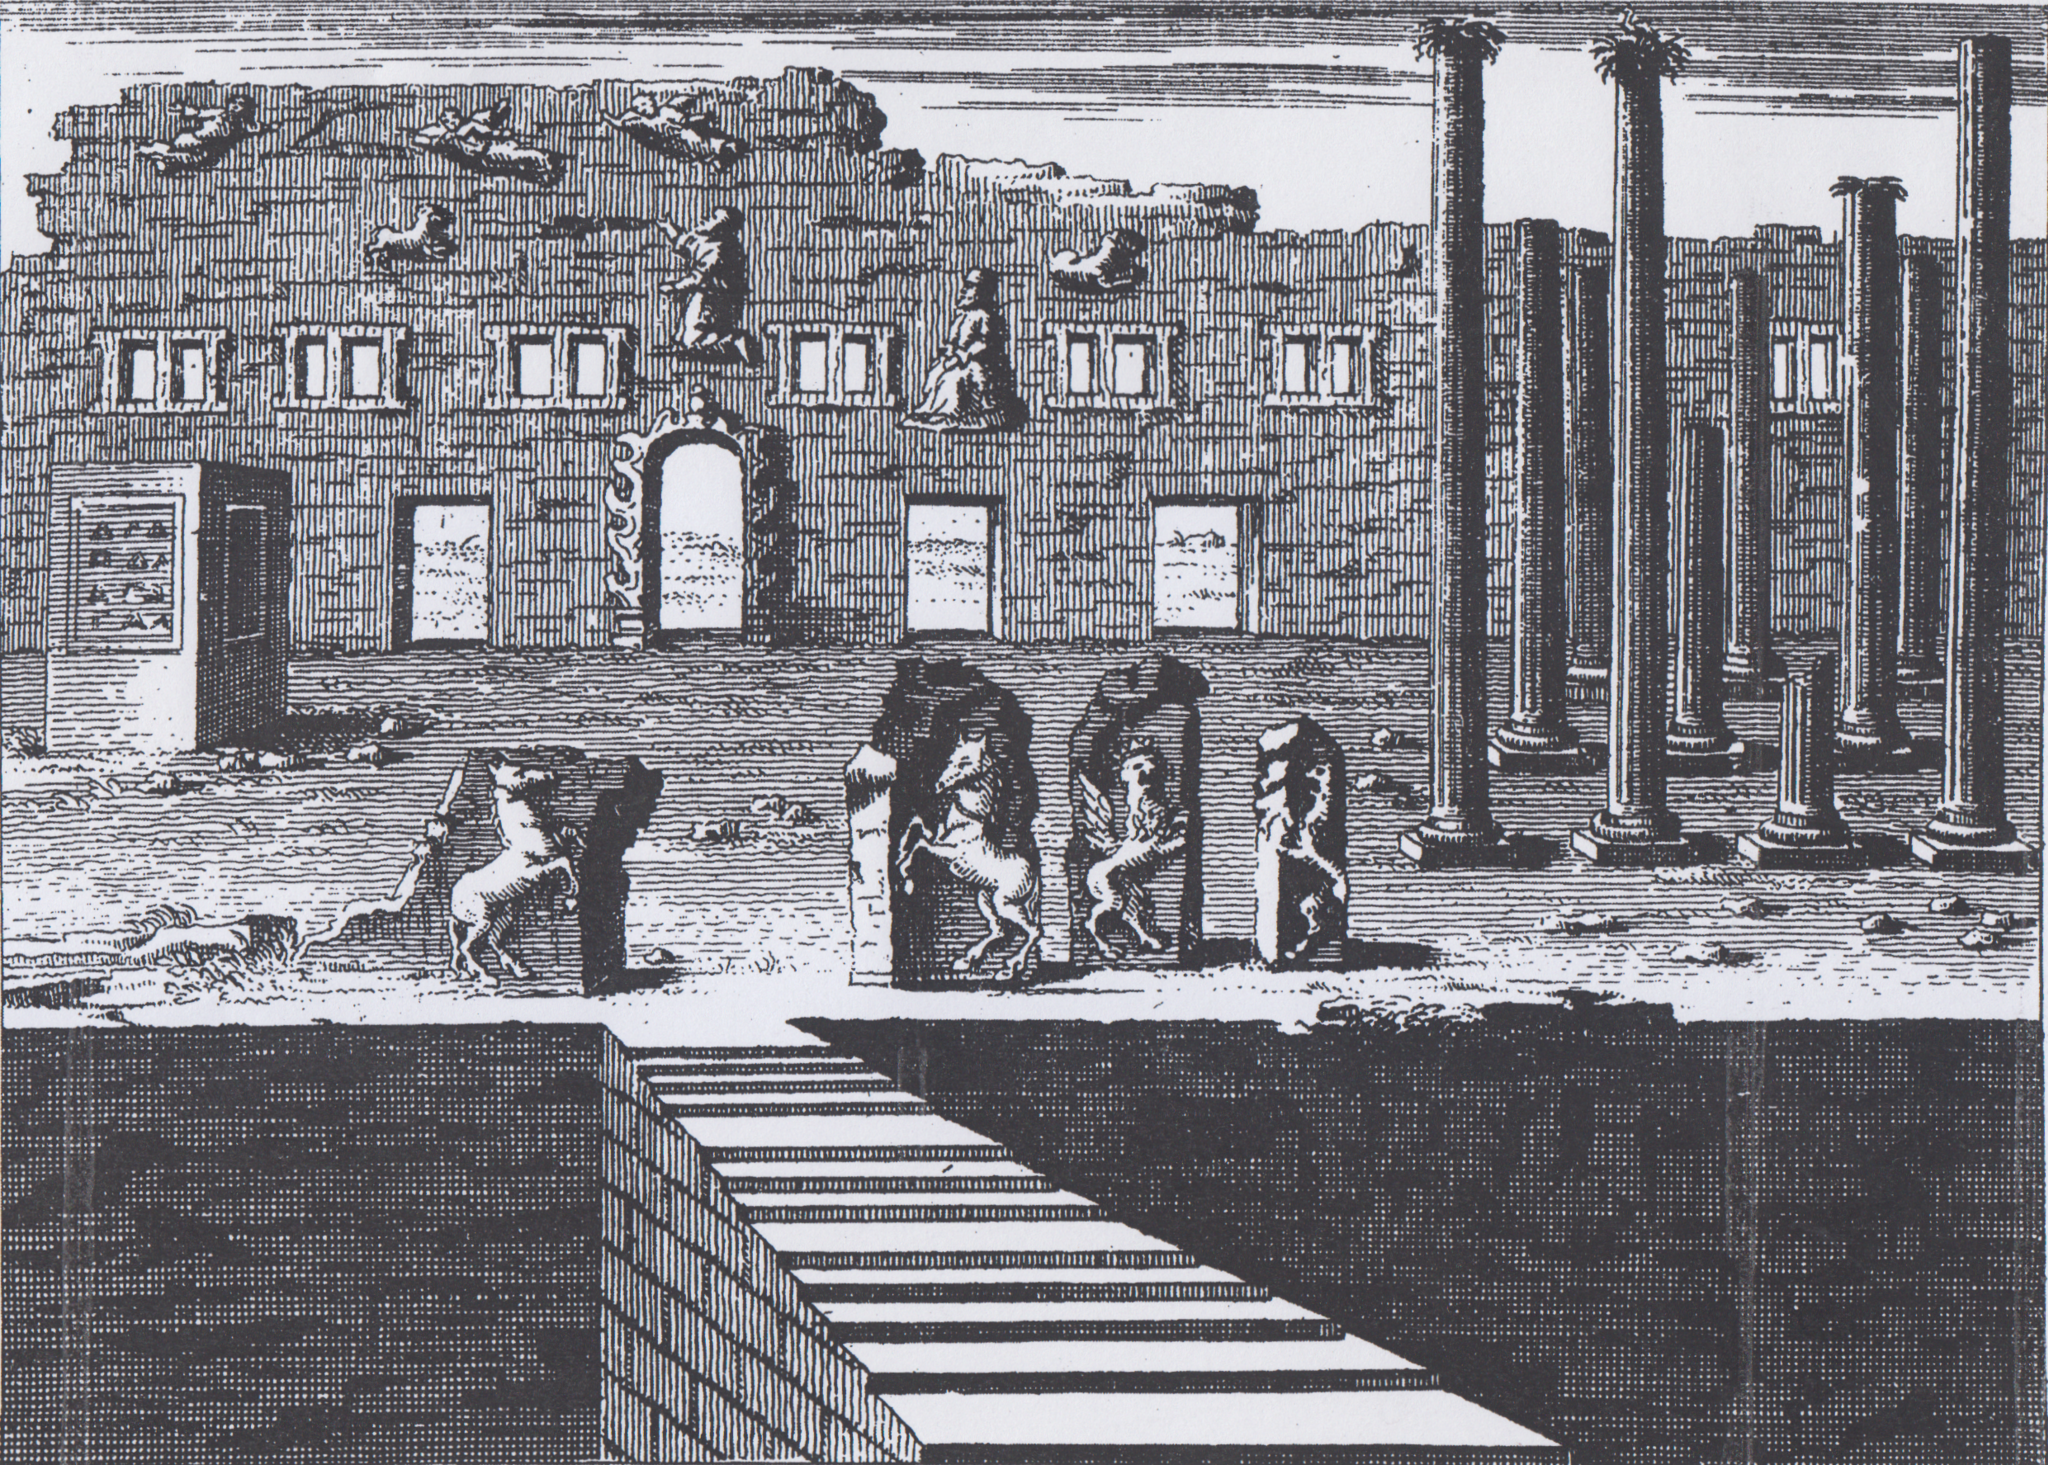
Title: Bazsazi persepolis
Description: بازسازی تخت جمشید، یان استرویس 1676میلادی، آمستردام
Date: 1676
Categories: PD-old-70-expired, CC-PD-Mark, Drawings of Persepolis, Persepolis in the 17th century, PD-old missing SDC copyright status